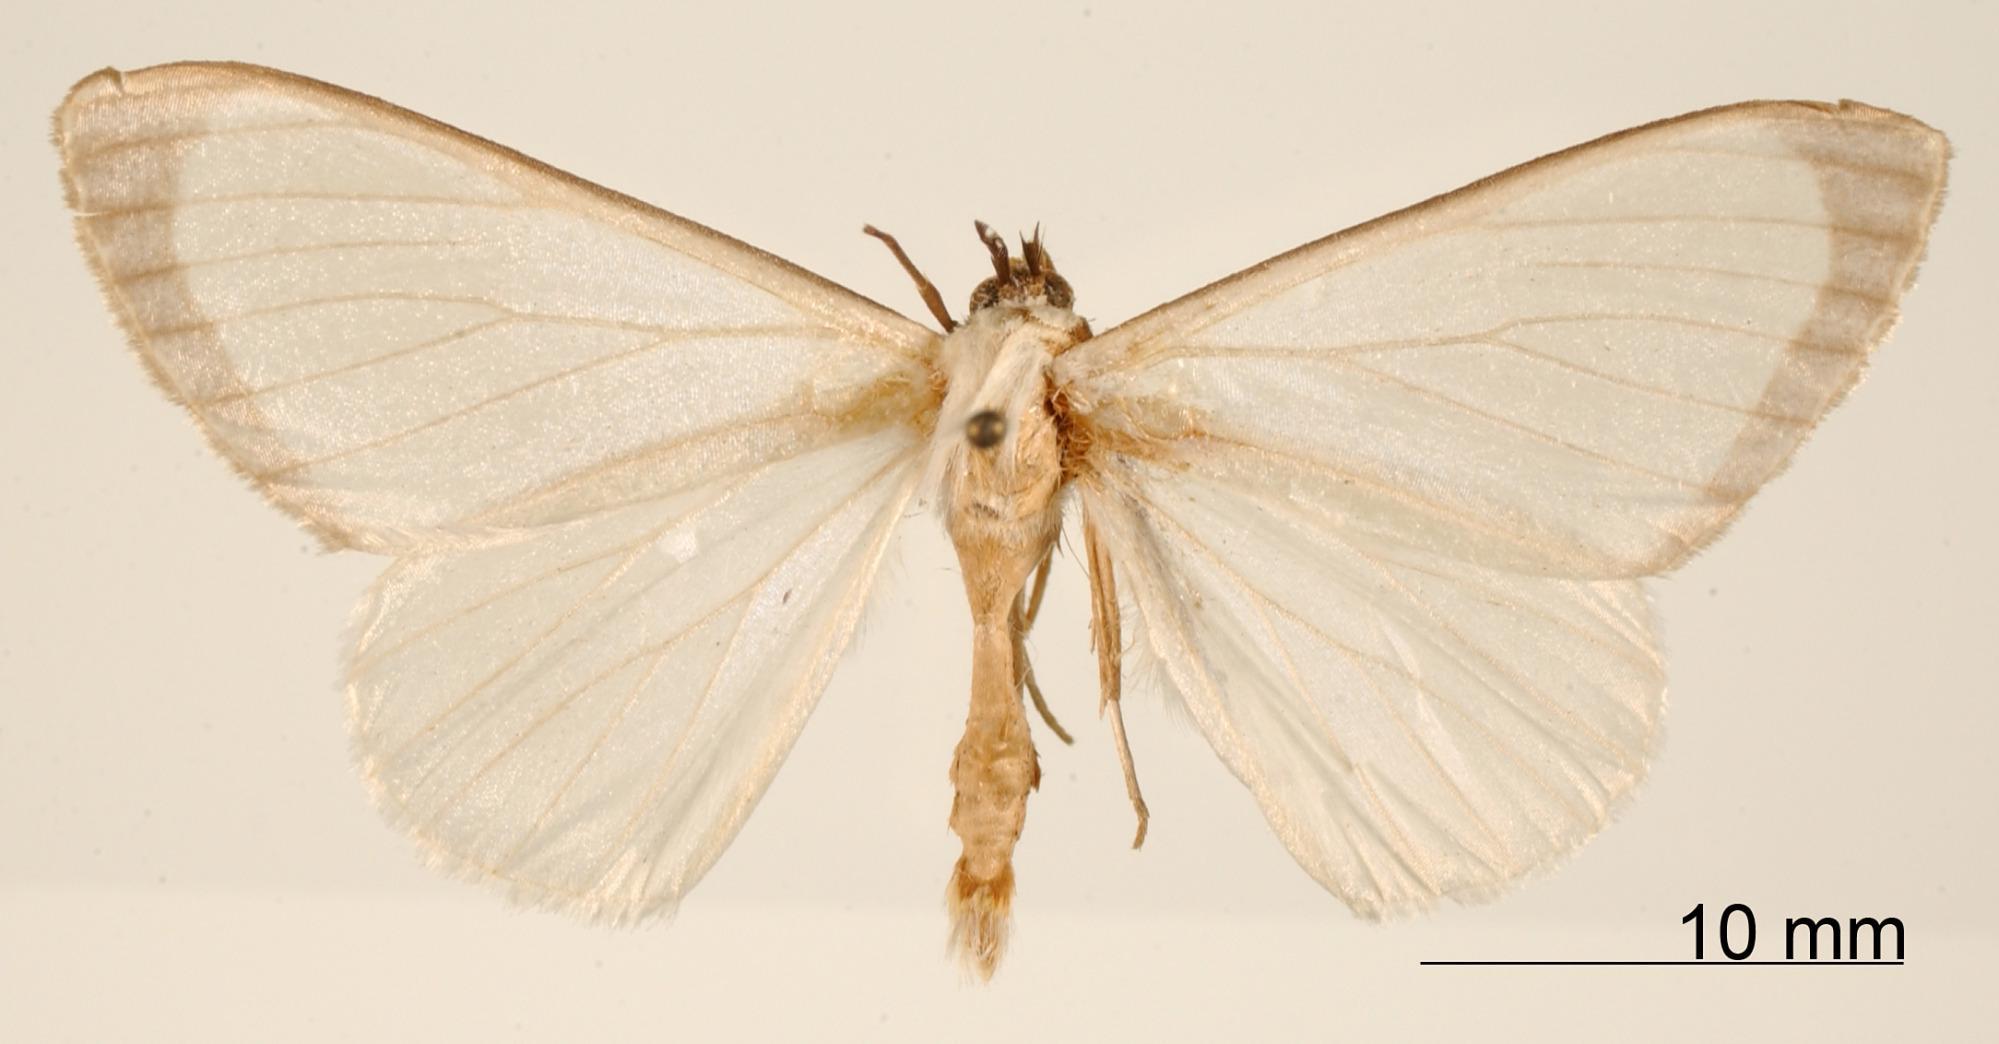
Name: Perigramma pura
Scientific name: Perigramma pura Dognin, 1908
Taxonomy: Animalia, Arthropoda, Insecta, Lepidoptera, Geometridae, Ennominae
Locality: St. Laurent, Maroni, French Guiana, French Guiana